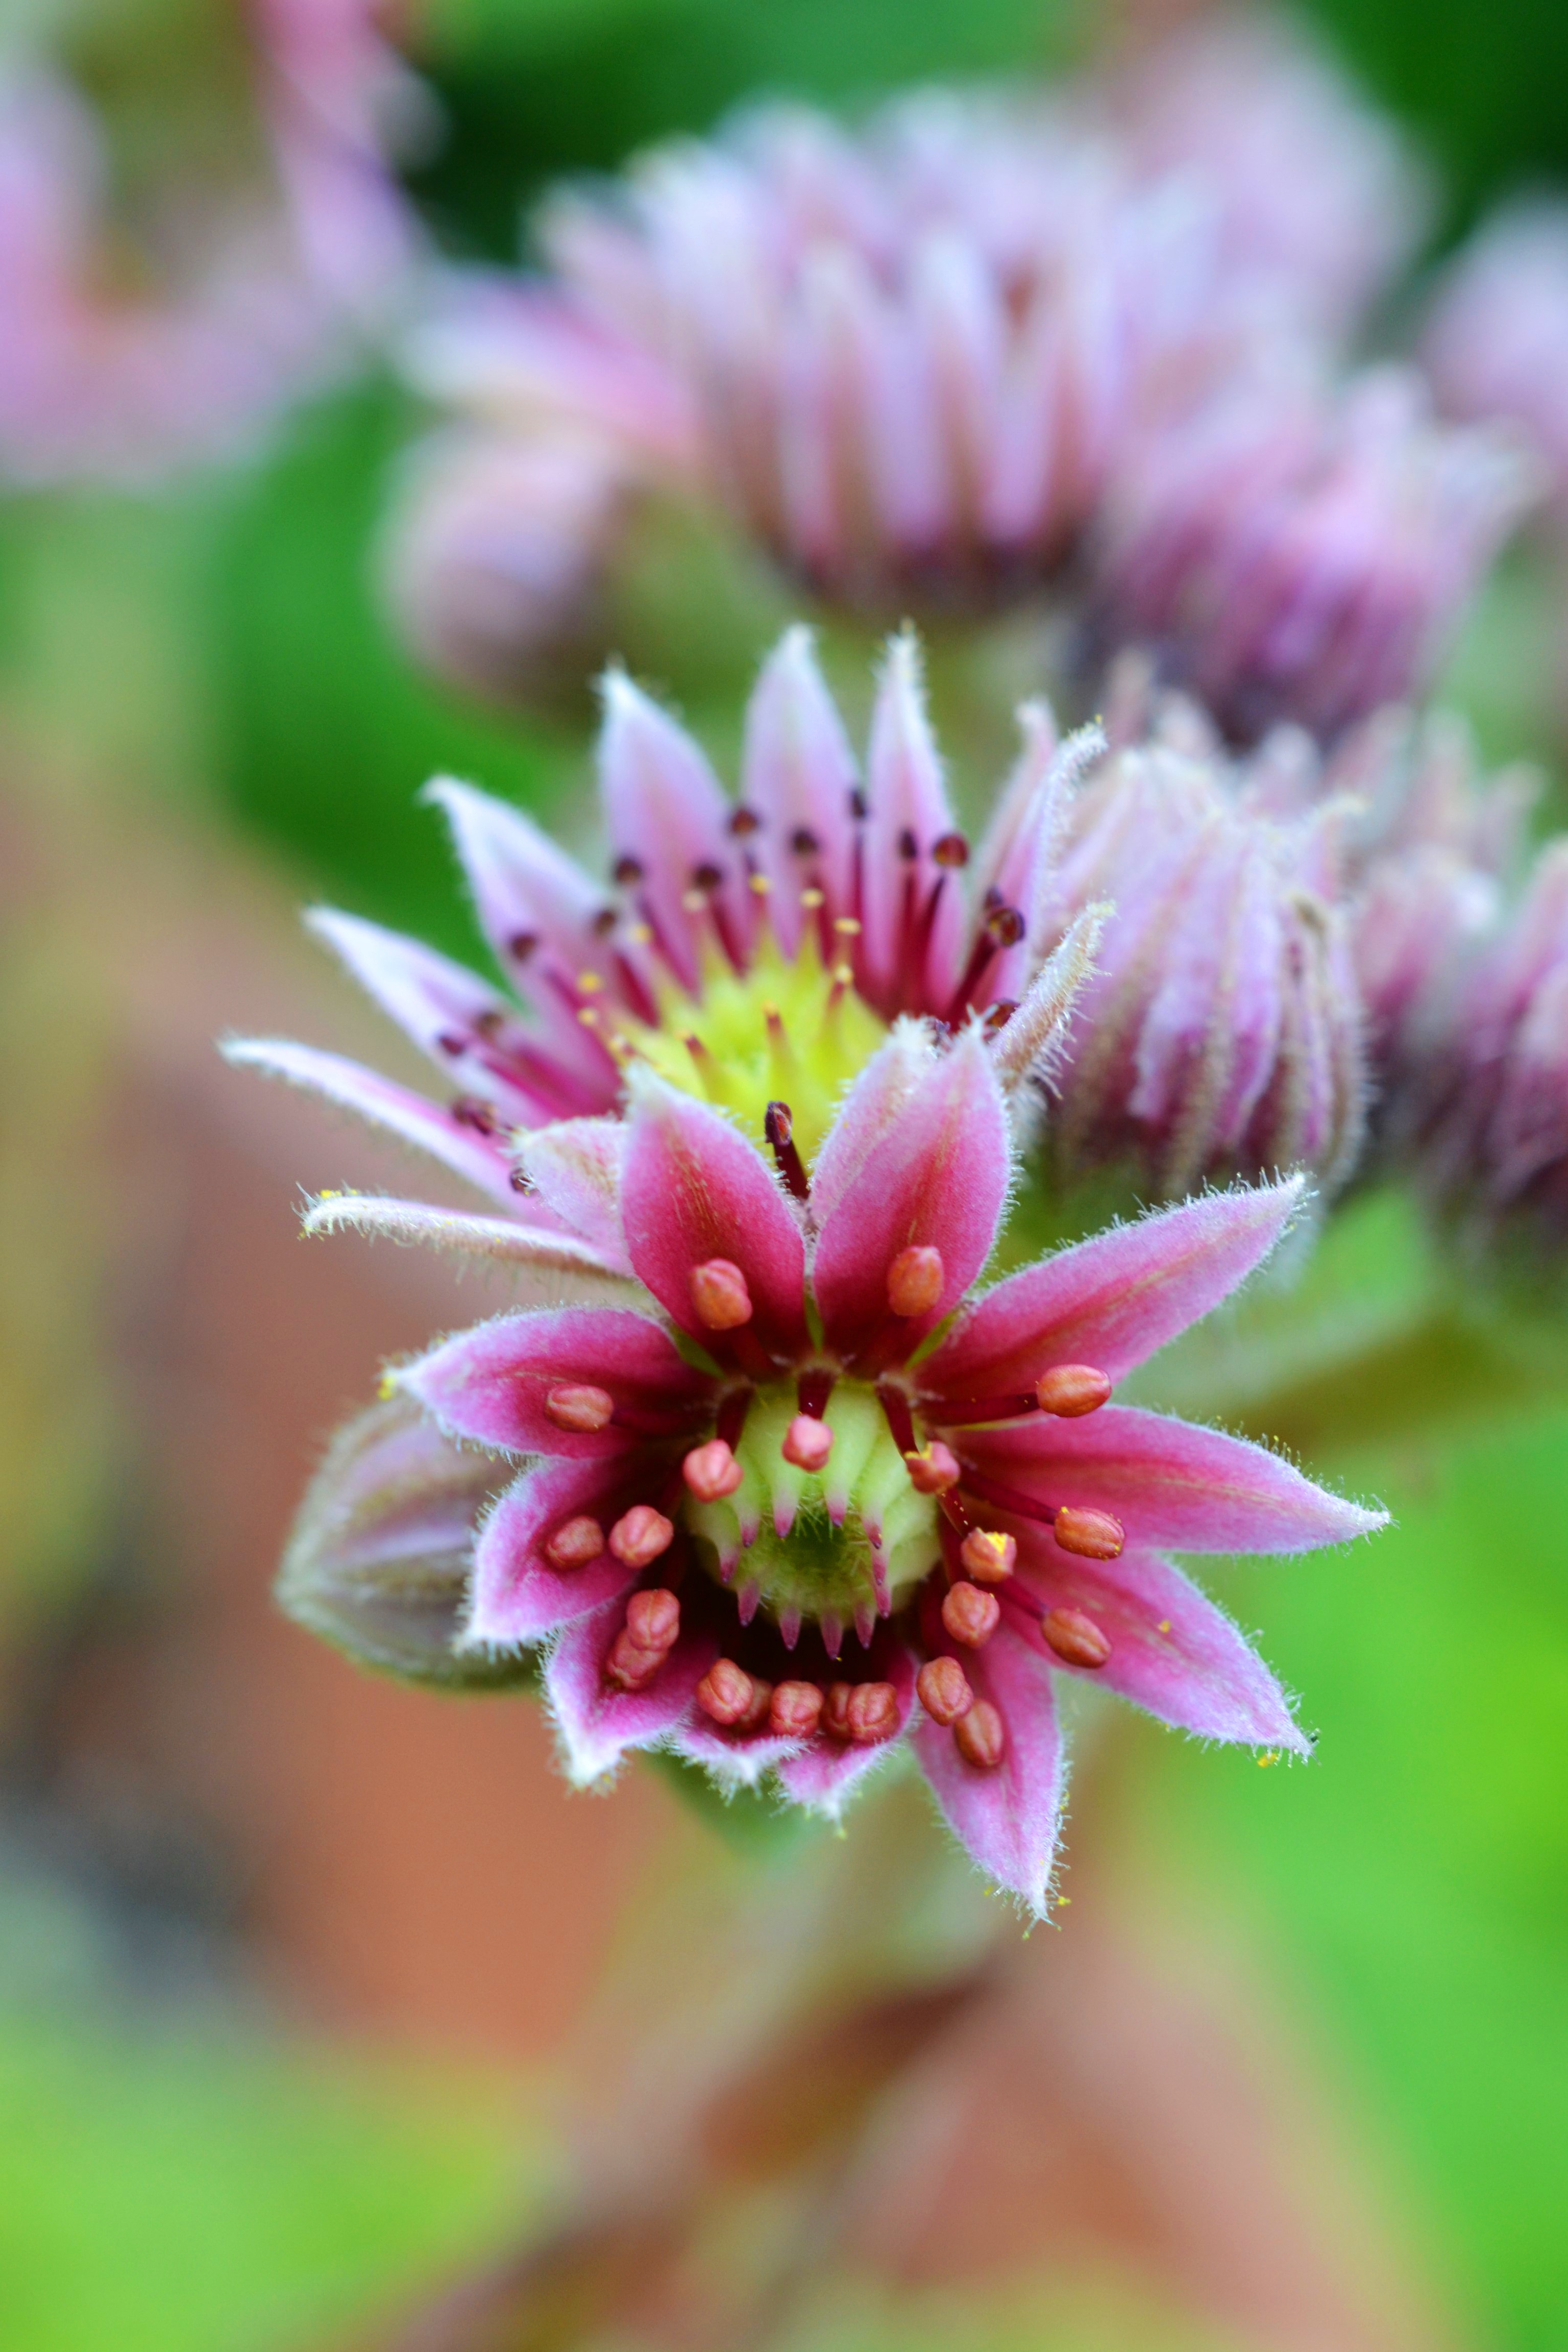
nature, blossom, plant, photography, flower, petal, bloom, summer, green, macro, botany, garden, pink, close, flora, wildflower, close up, pink flower, macro photography, flowering plant, daisy family, plant stem, land plant